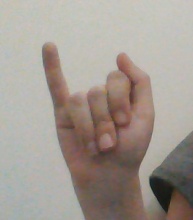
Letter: meem